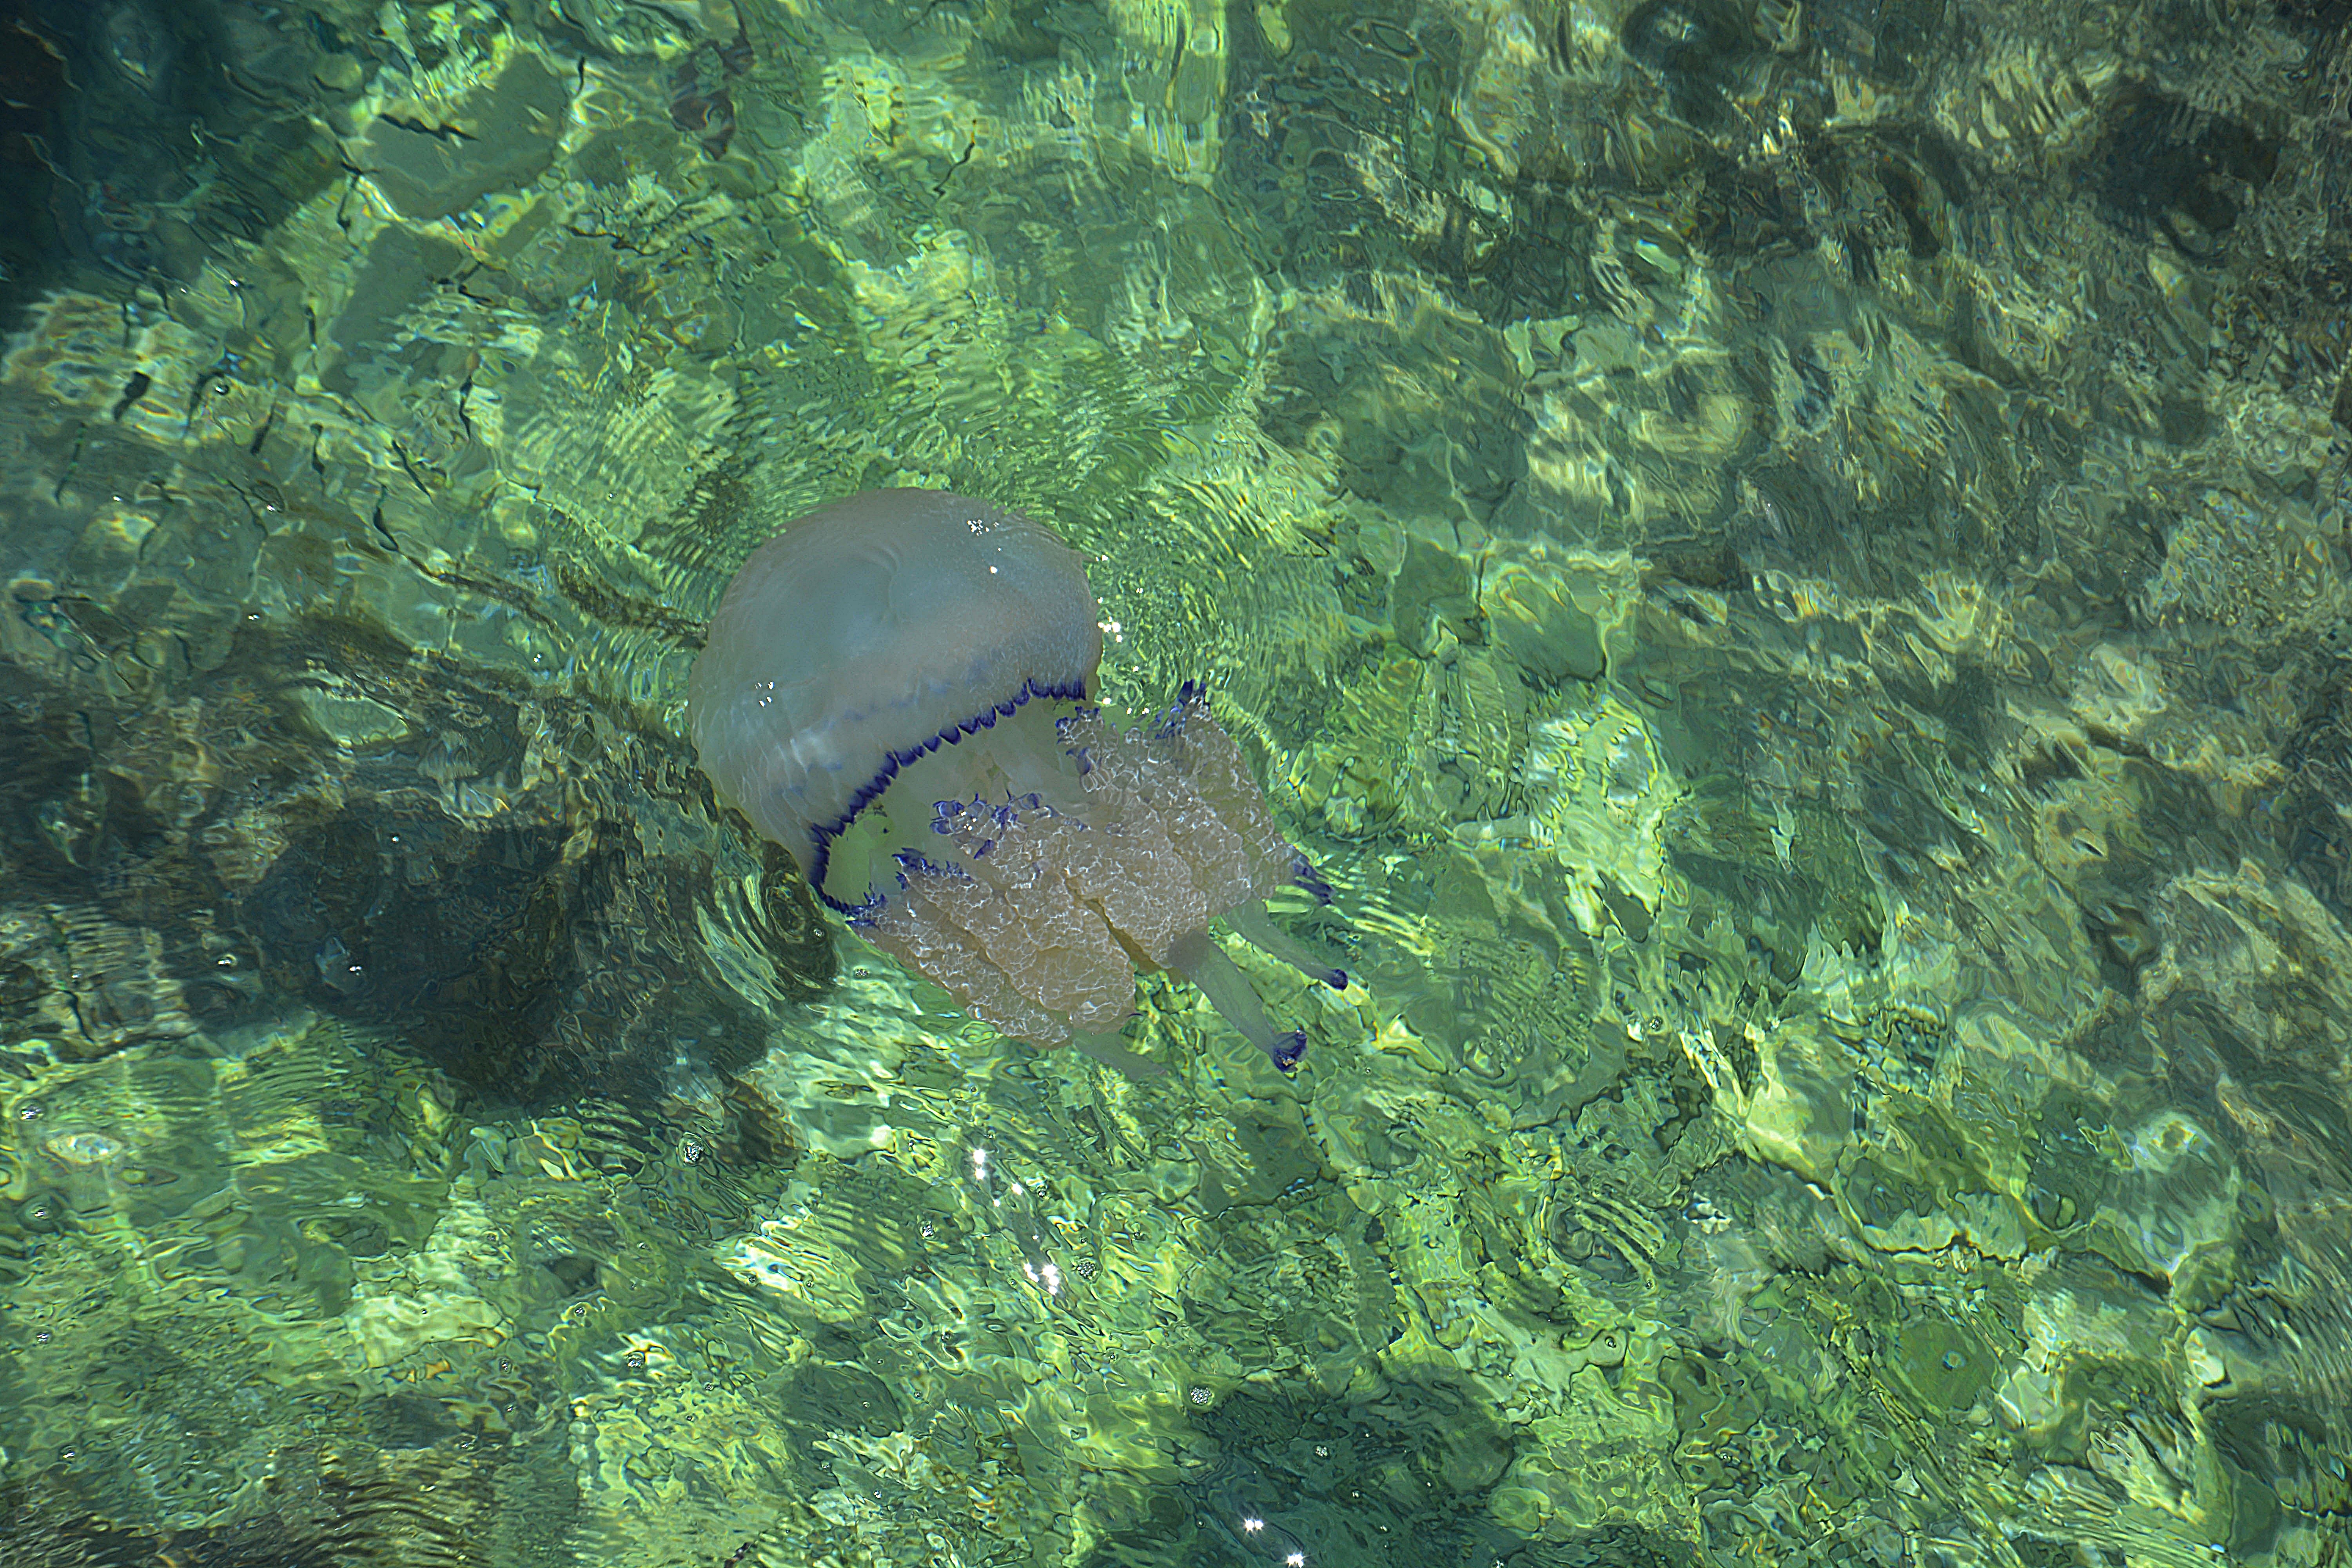
sea, water, nature, underwater, green, biology, seafood, jellyfish, fish, fauna, coral reef, reef, croatia, habitat, the nature of the, natural environment, marine biology